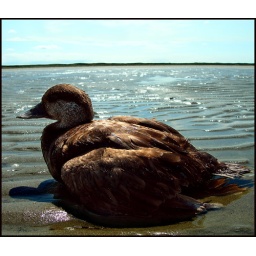
A very sick duck on the deserted beach near 'De Kwade Hoek'. I did not leave it suffering.